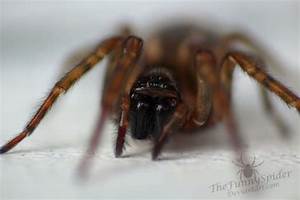
Label: spider